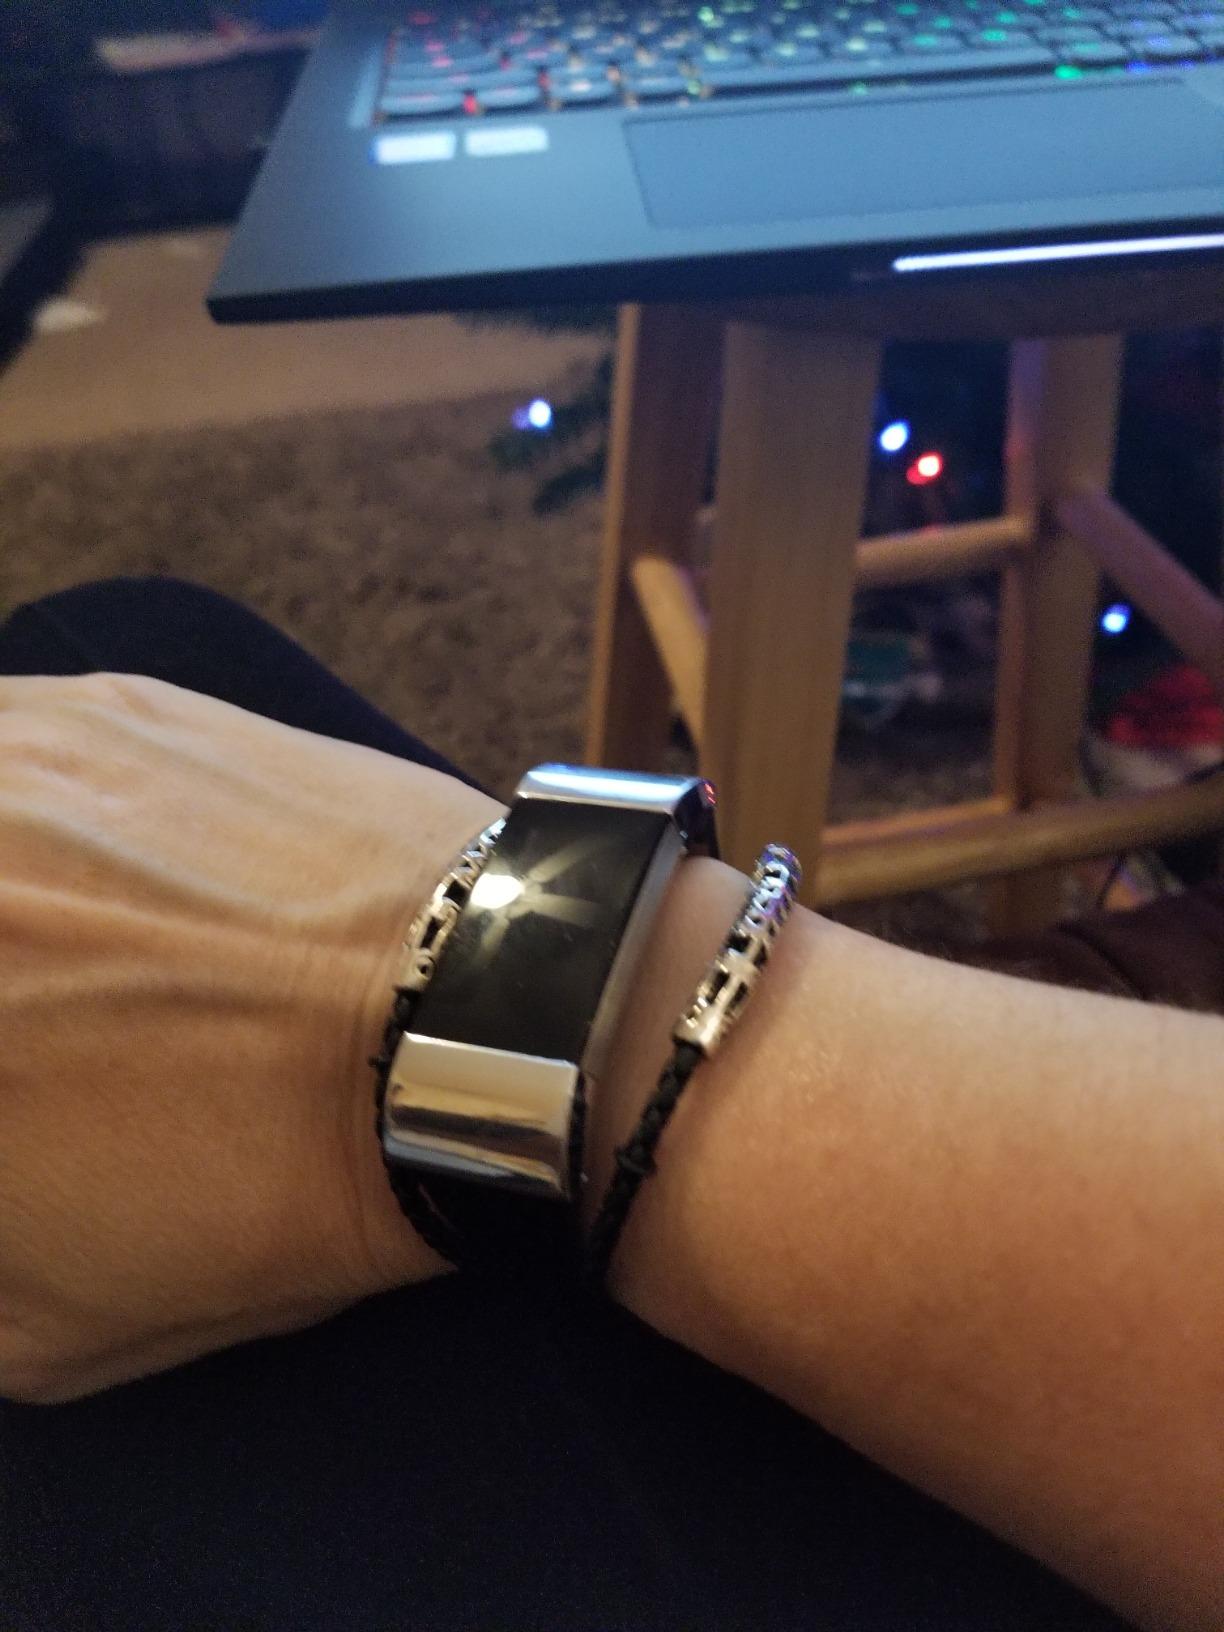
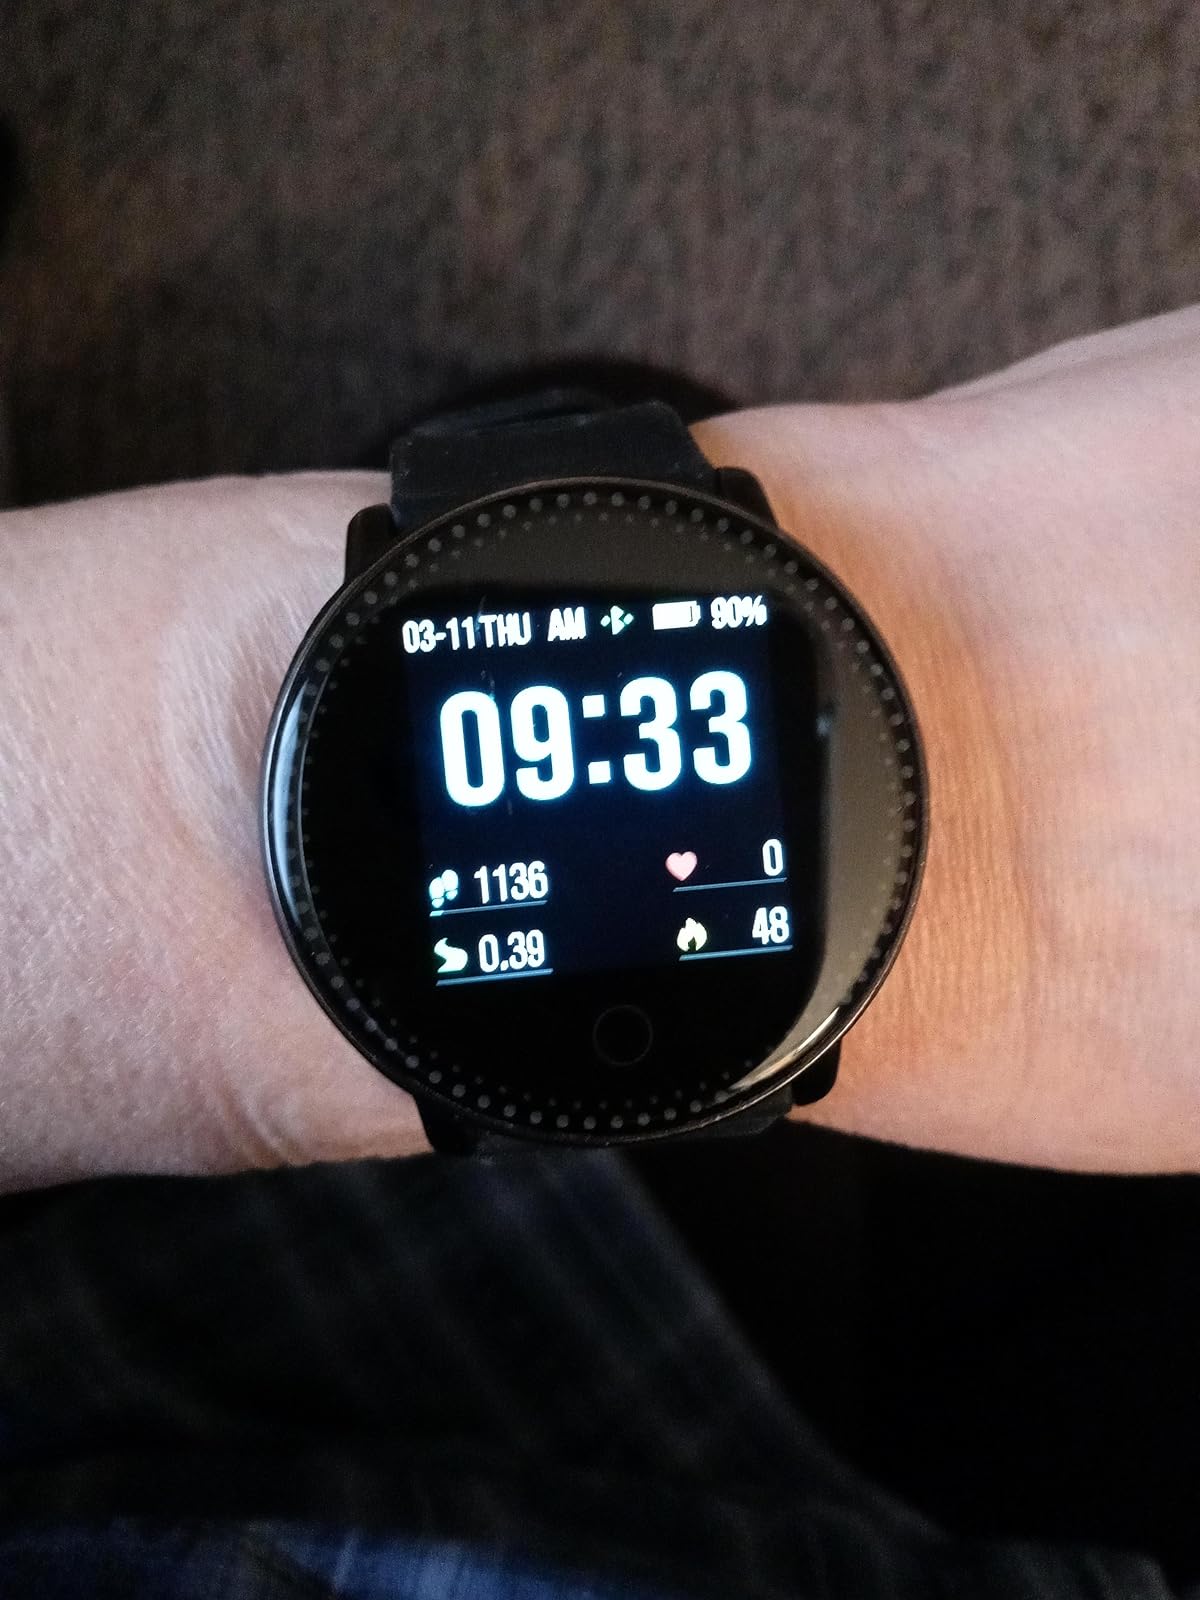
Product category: smartwatch
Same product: no